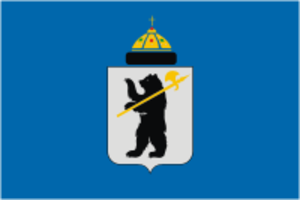
Jaroslavl
Jaroslavl er en by i Jaroslavl oblast i Den Russiske Føderation. Jaroslav er administrativt center i oblasten, og har 608.079 indbyggere. Byens areal er 205 km². Jaroslavl har det tredje højeste indbyggertal i det Centrale føderale distrikt. Byen er et transportcenter for vej- og jernbanetransport ligesom byen har flodhavn og lufthavn.